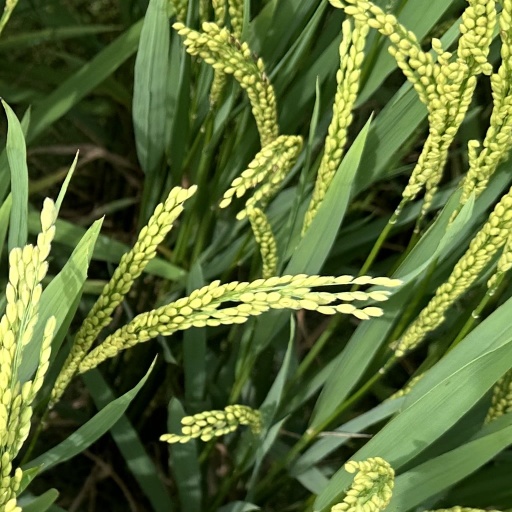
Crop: rice